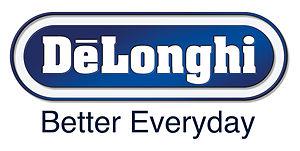
Le groupe De'Longhi S.p.a. est une entreprise italienne produisant des appareils électroménagers et notamment connue pour ses machines à café et climatiseurs.